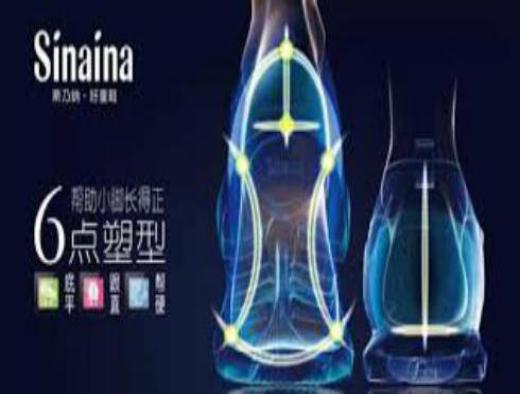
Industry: Clothes